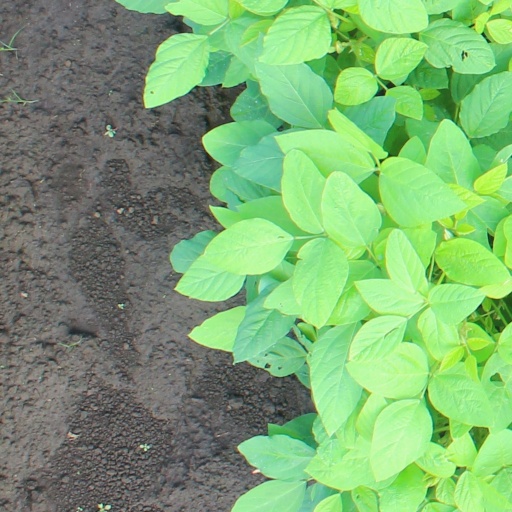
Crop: soybean